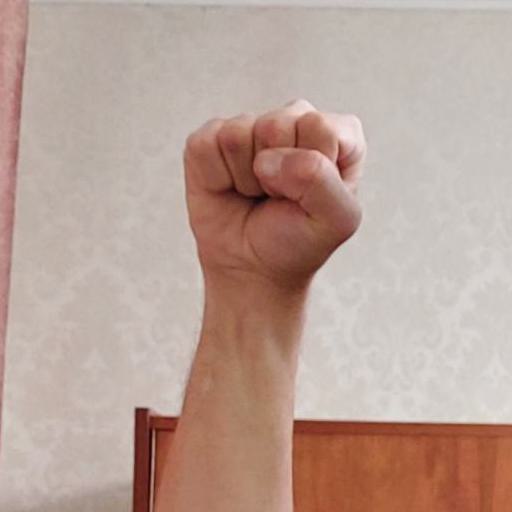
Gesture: fist